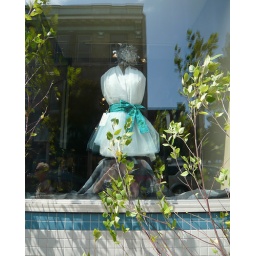
dress in the window